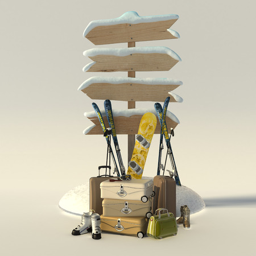
3d rendering of a snow covered directional sign and suitcases , skis , snowboard and boots photo